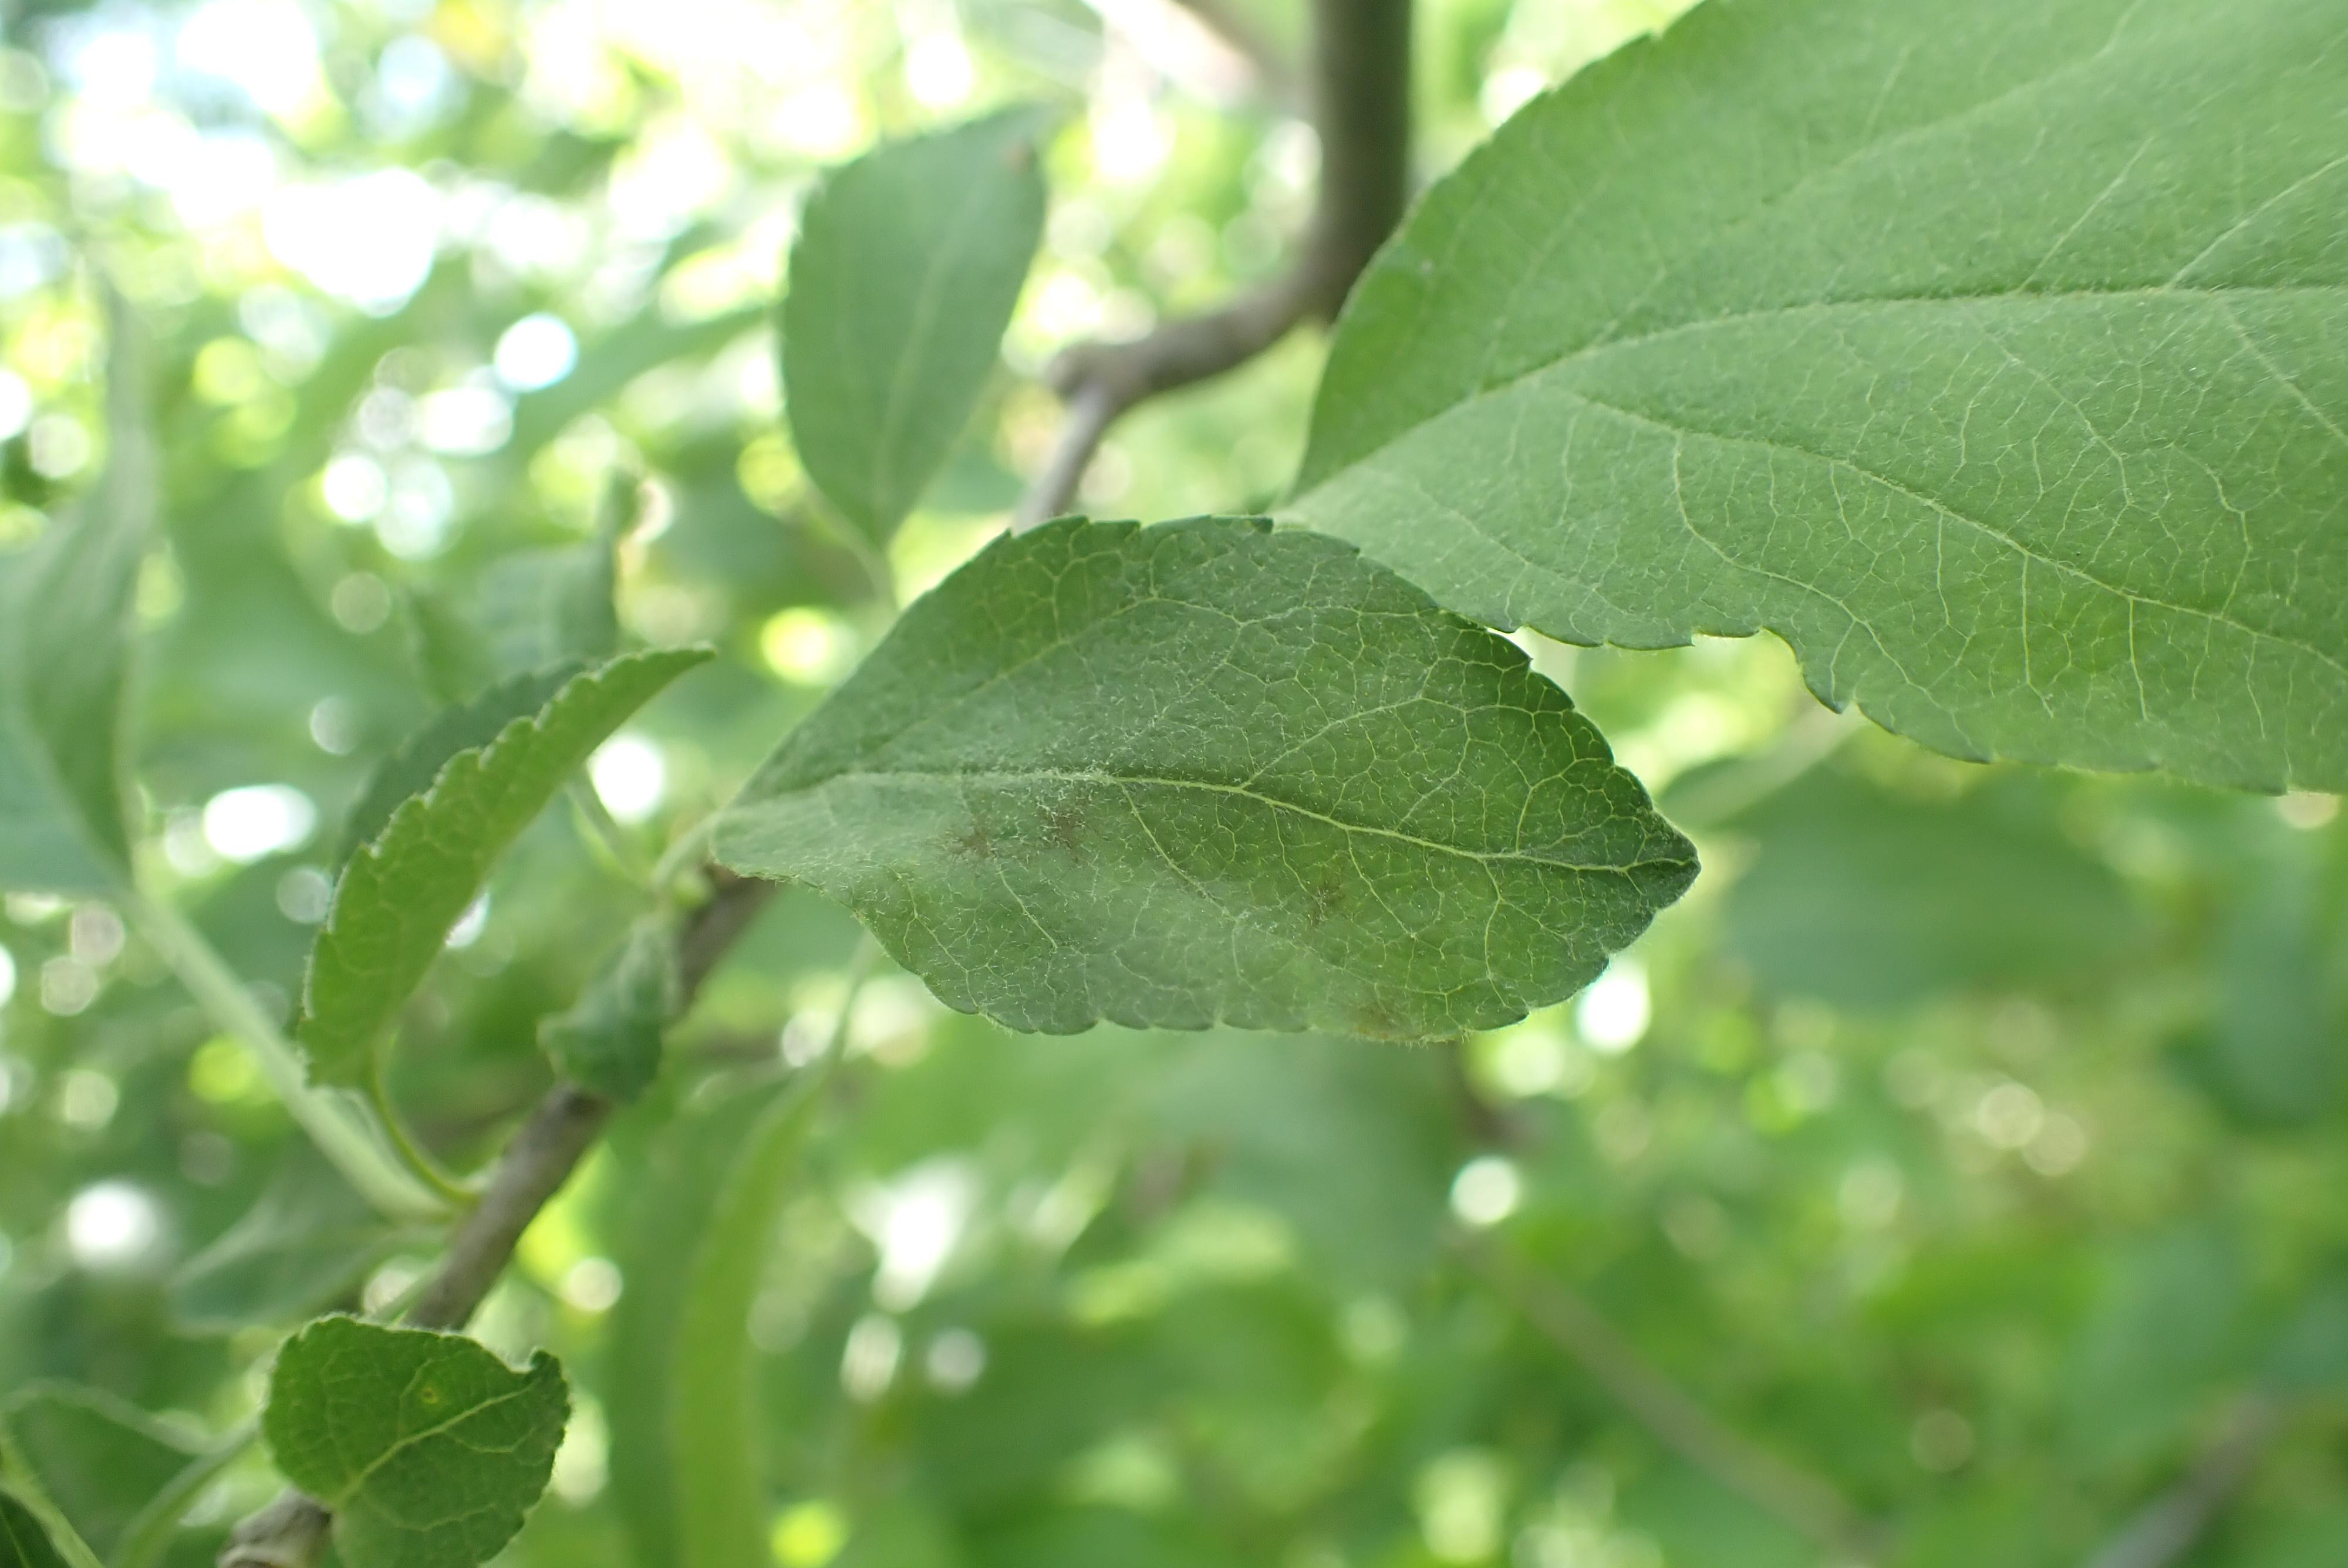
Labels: scab